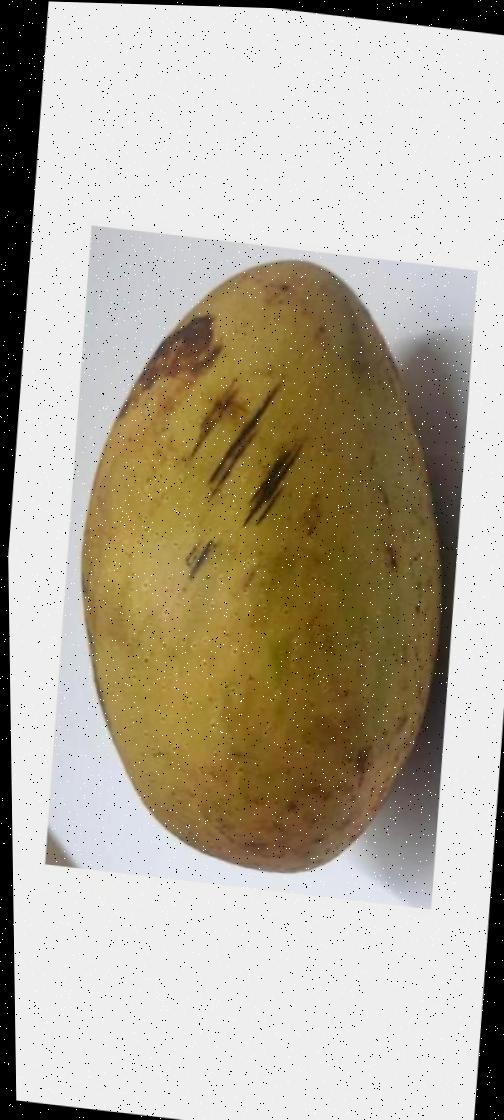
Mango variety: Ashshina Classic